Nokia 3310

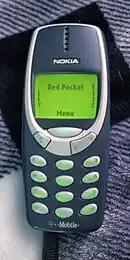
Nokia 3390

3315s sold in Singapore and Malaysia had a blue backlight for the LCD screen and keypad, as opposed to green in other markets.